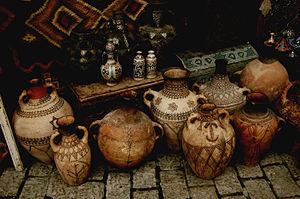
Artisanat berbère au Maroc, dans un point de vente de la medina de Fès.
Les Berbères ou Amazighs sont les membres d’un groupe ethnique autochtone d'Afrique du Nord. Connus dans l'Antiquité sous le nom de Libyens, les Berbères ont porté différents noms durant l'histoire, tels que Mazices, Maures, Numides, Gétules, Garamantes et autres. Ils sont répartis dans une zone s'étendant de l'océan Atlantique à l'oasis de Siwa en Égypte, et de la mer Méditerranée au fleuve Niger en Afrique de l'Ouest. Historiquement, ils parlaient des langues berbères, classées dans la branche berbère de la famille afro-asiatique.
L'artisanat marocain fait référence aux différents produits issus du savoir-faire et de l'héritage culturel marocains.
La culture du Maroc, pays du Maghreb, désigne d'abord les pratiques culturelles observables de ses 35 986 655 d'habitants.